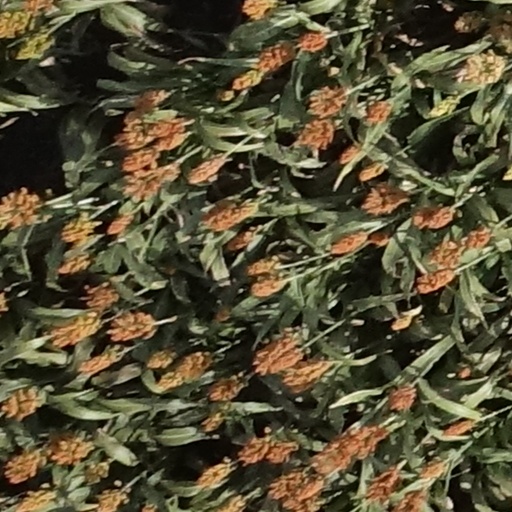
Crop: sorghum